Ludwig von Brauchitsch

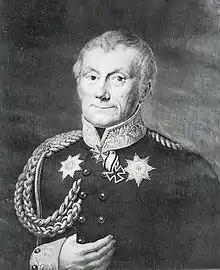

Ludwig Matthias Nathanael Gottlieb von Brauchitsch (1757–1827) was an aristocratic Prussian lieutenant general who fought in the Napoleonic Wars and was a recipient of the Pour le Mérite.